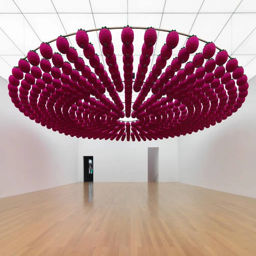
Kunstmuseum Liechtenstein